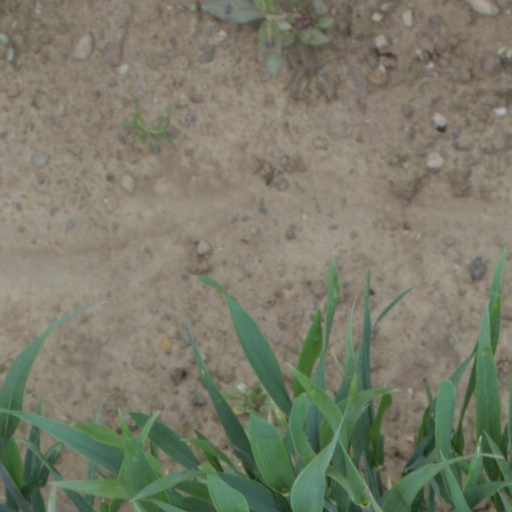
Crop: wheat